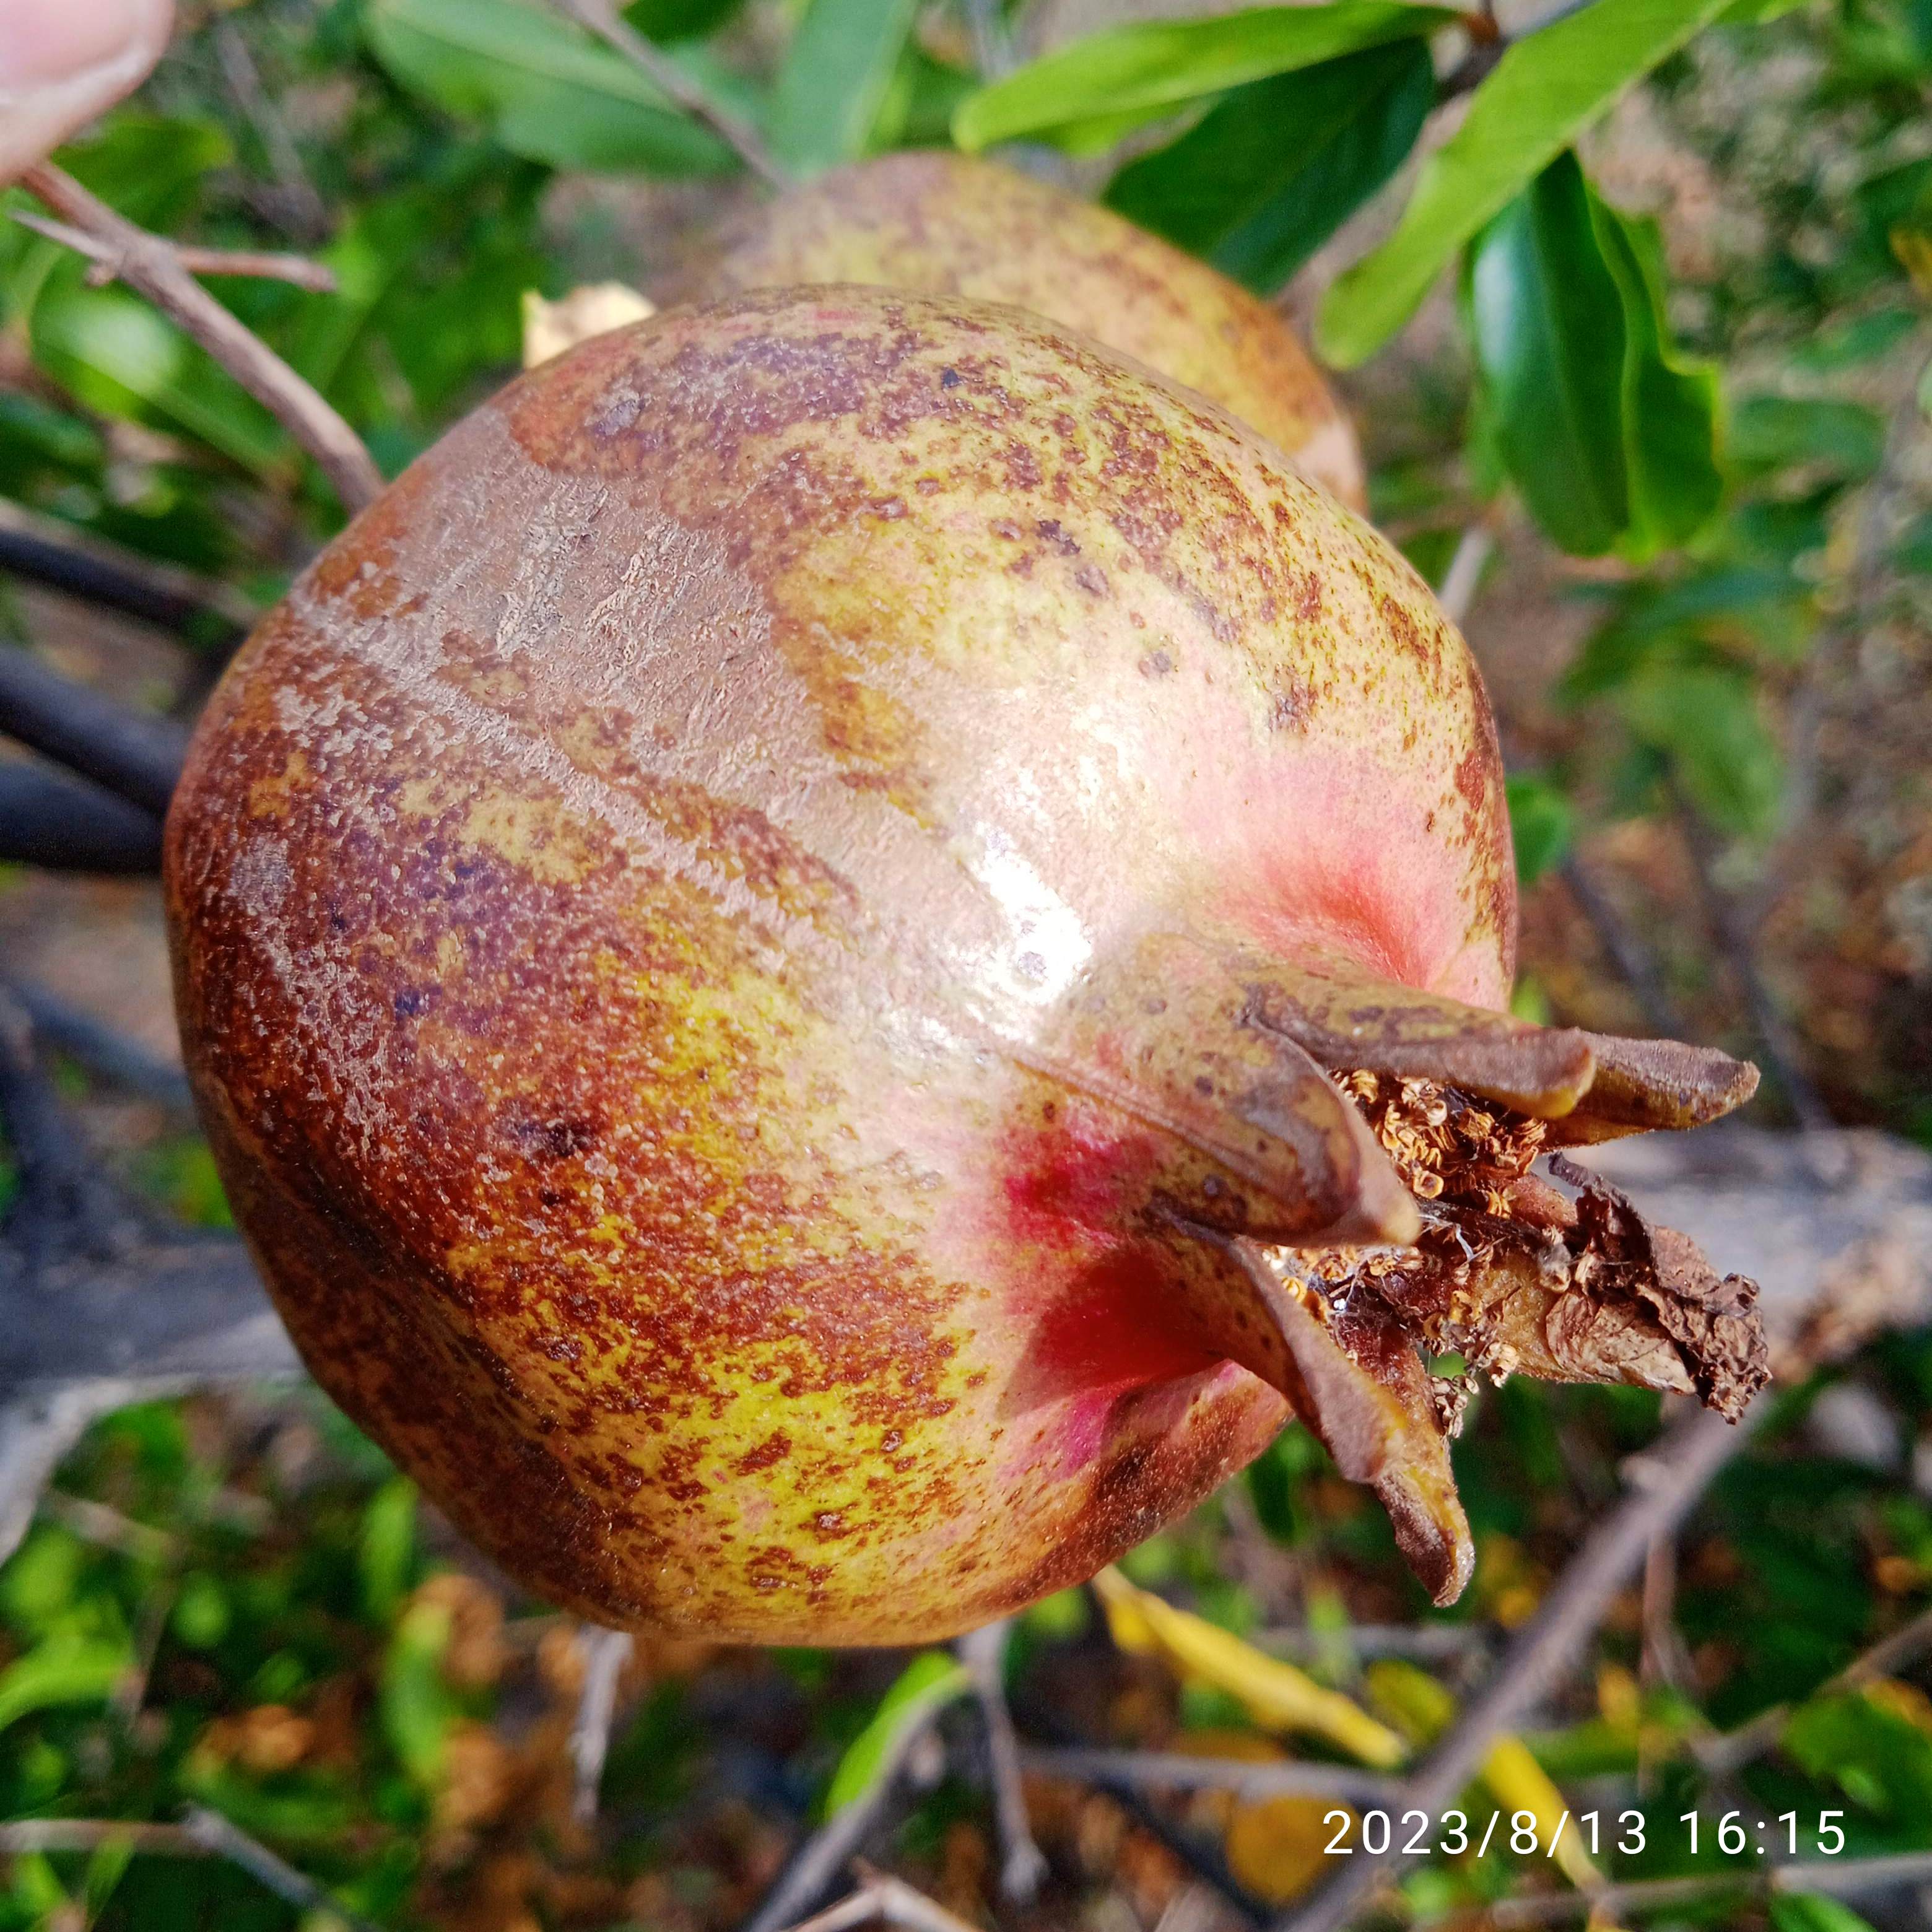
Label: Cercospora